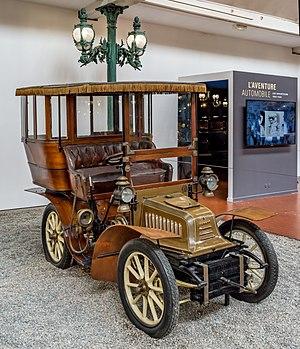
Peugeot est un constructeur automobile français. L'entreprise familiale qui précède l'actuelle entreprise Peugeot est fondée en 1810, lors de la transformation du moulin familial sis à Hérimoncourt en aciérie. Différentes branches de la famille vont se lancer dans des productions très diversifiées, mais toutes basées sur l'acier